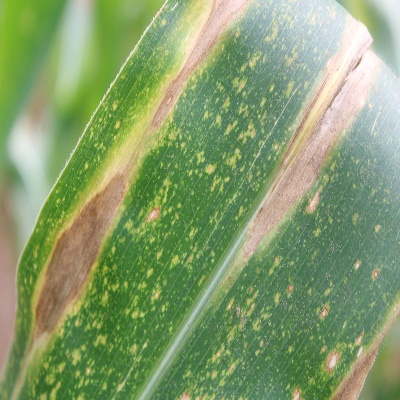
Crop: Maize
Condition: leaf spot